Charles Piazzi Smyth

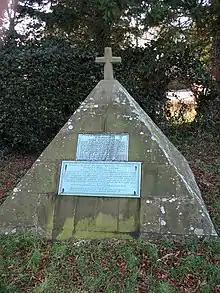
A Pyramid surmounted by a cross, Smyth's tomb in Sharow churchyard

In 1855 Smyth married Jessica "Jessie" Duncan (1812–1896), daughter of Thomas Duncan. Jessie Duncan was a geologist who had studied with Alexander Rose in Edinburgh, and travelled on geological expeditions to Ireland, France, Switzerland and Italy.